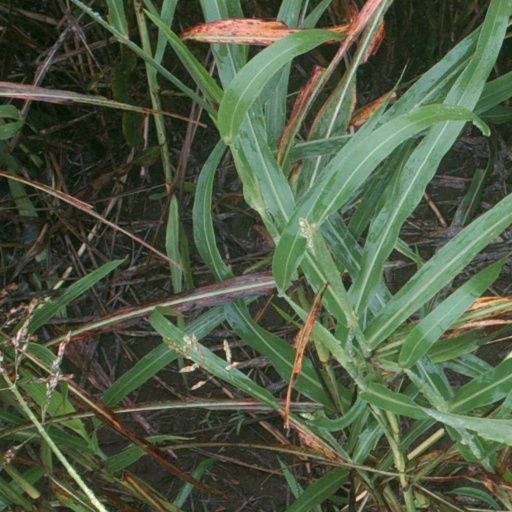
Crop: sorghum